2004 United Nations Climate Change Conference

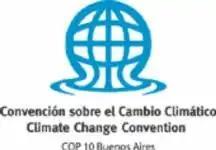

The 2004 United Nations Climate Change Conference took place between December 6 and December 17, 2004 in Buenos Aires, Argentina. The conference included the 10th Conference of the Parties (COP10) to the United Nations Framework Convention on Climate Change (UNFCCC).